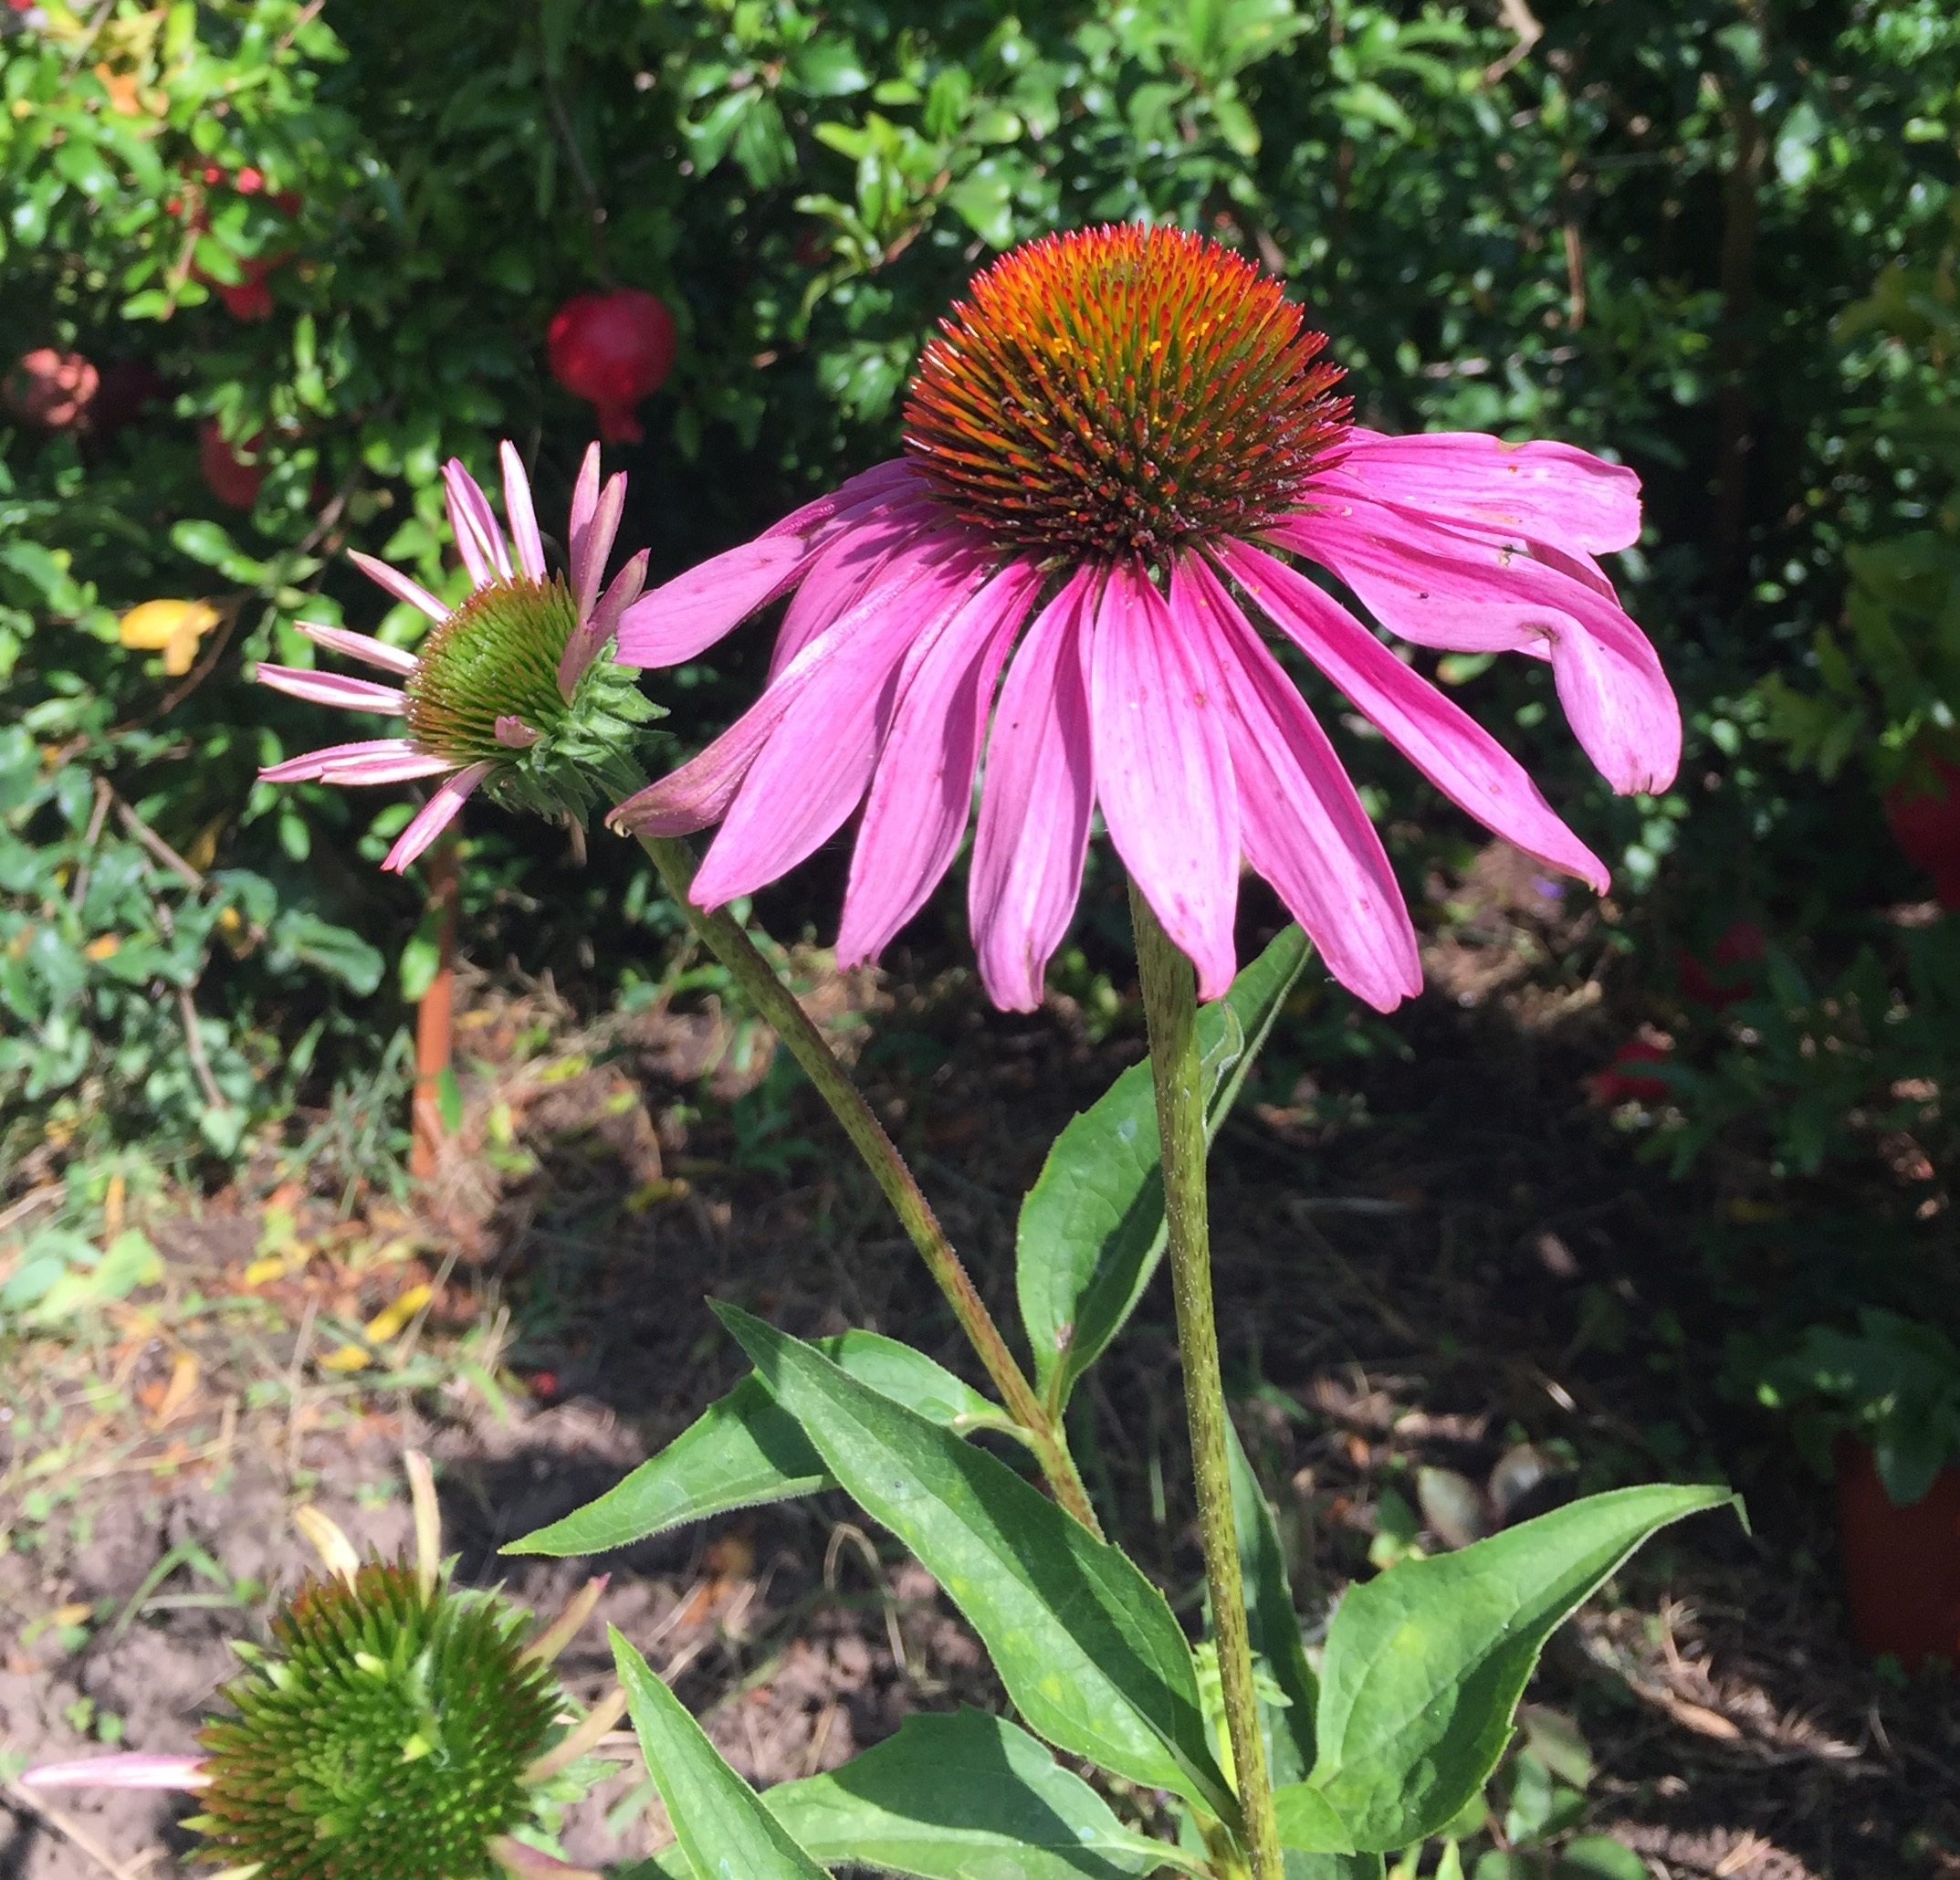
nature, plant, flower, botany, flora, wildflower, flowers, coneflower, echinacea, flowering plant, daisy family, annual plant, land plant